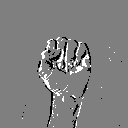
ASL letter: s